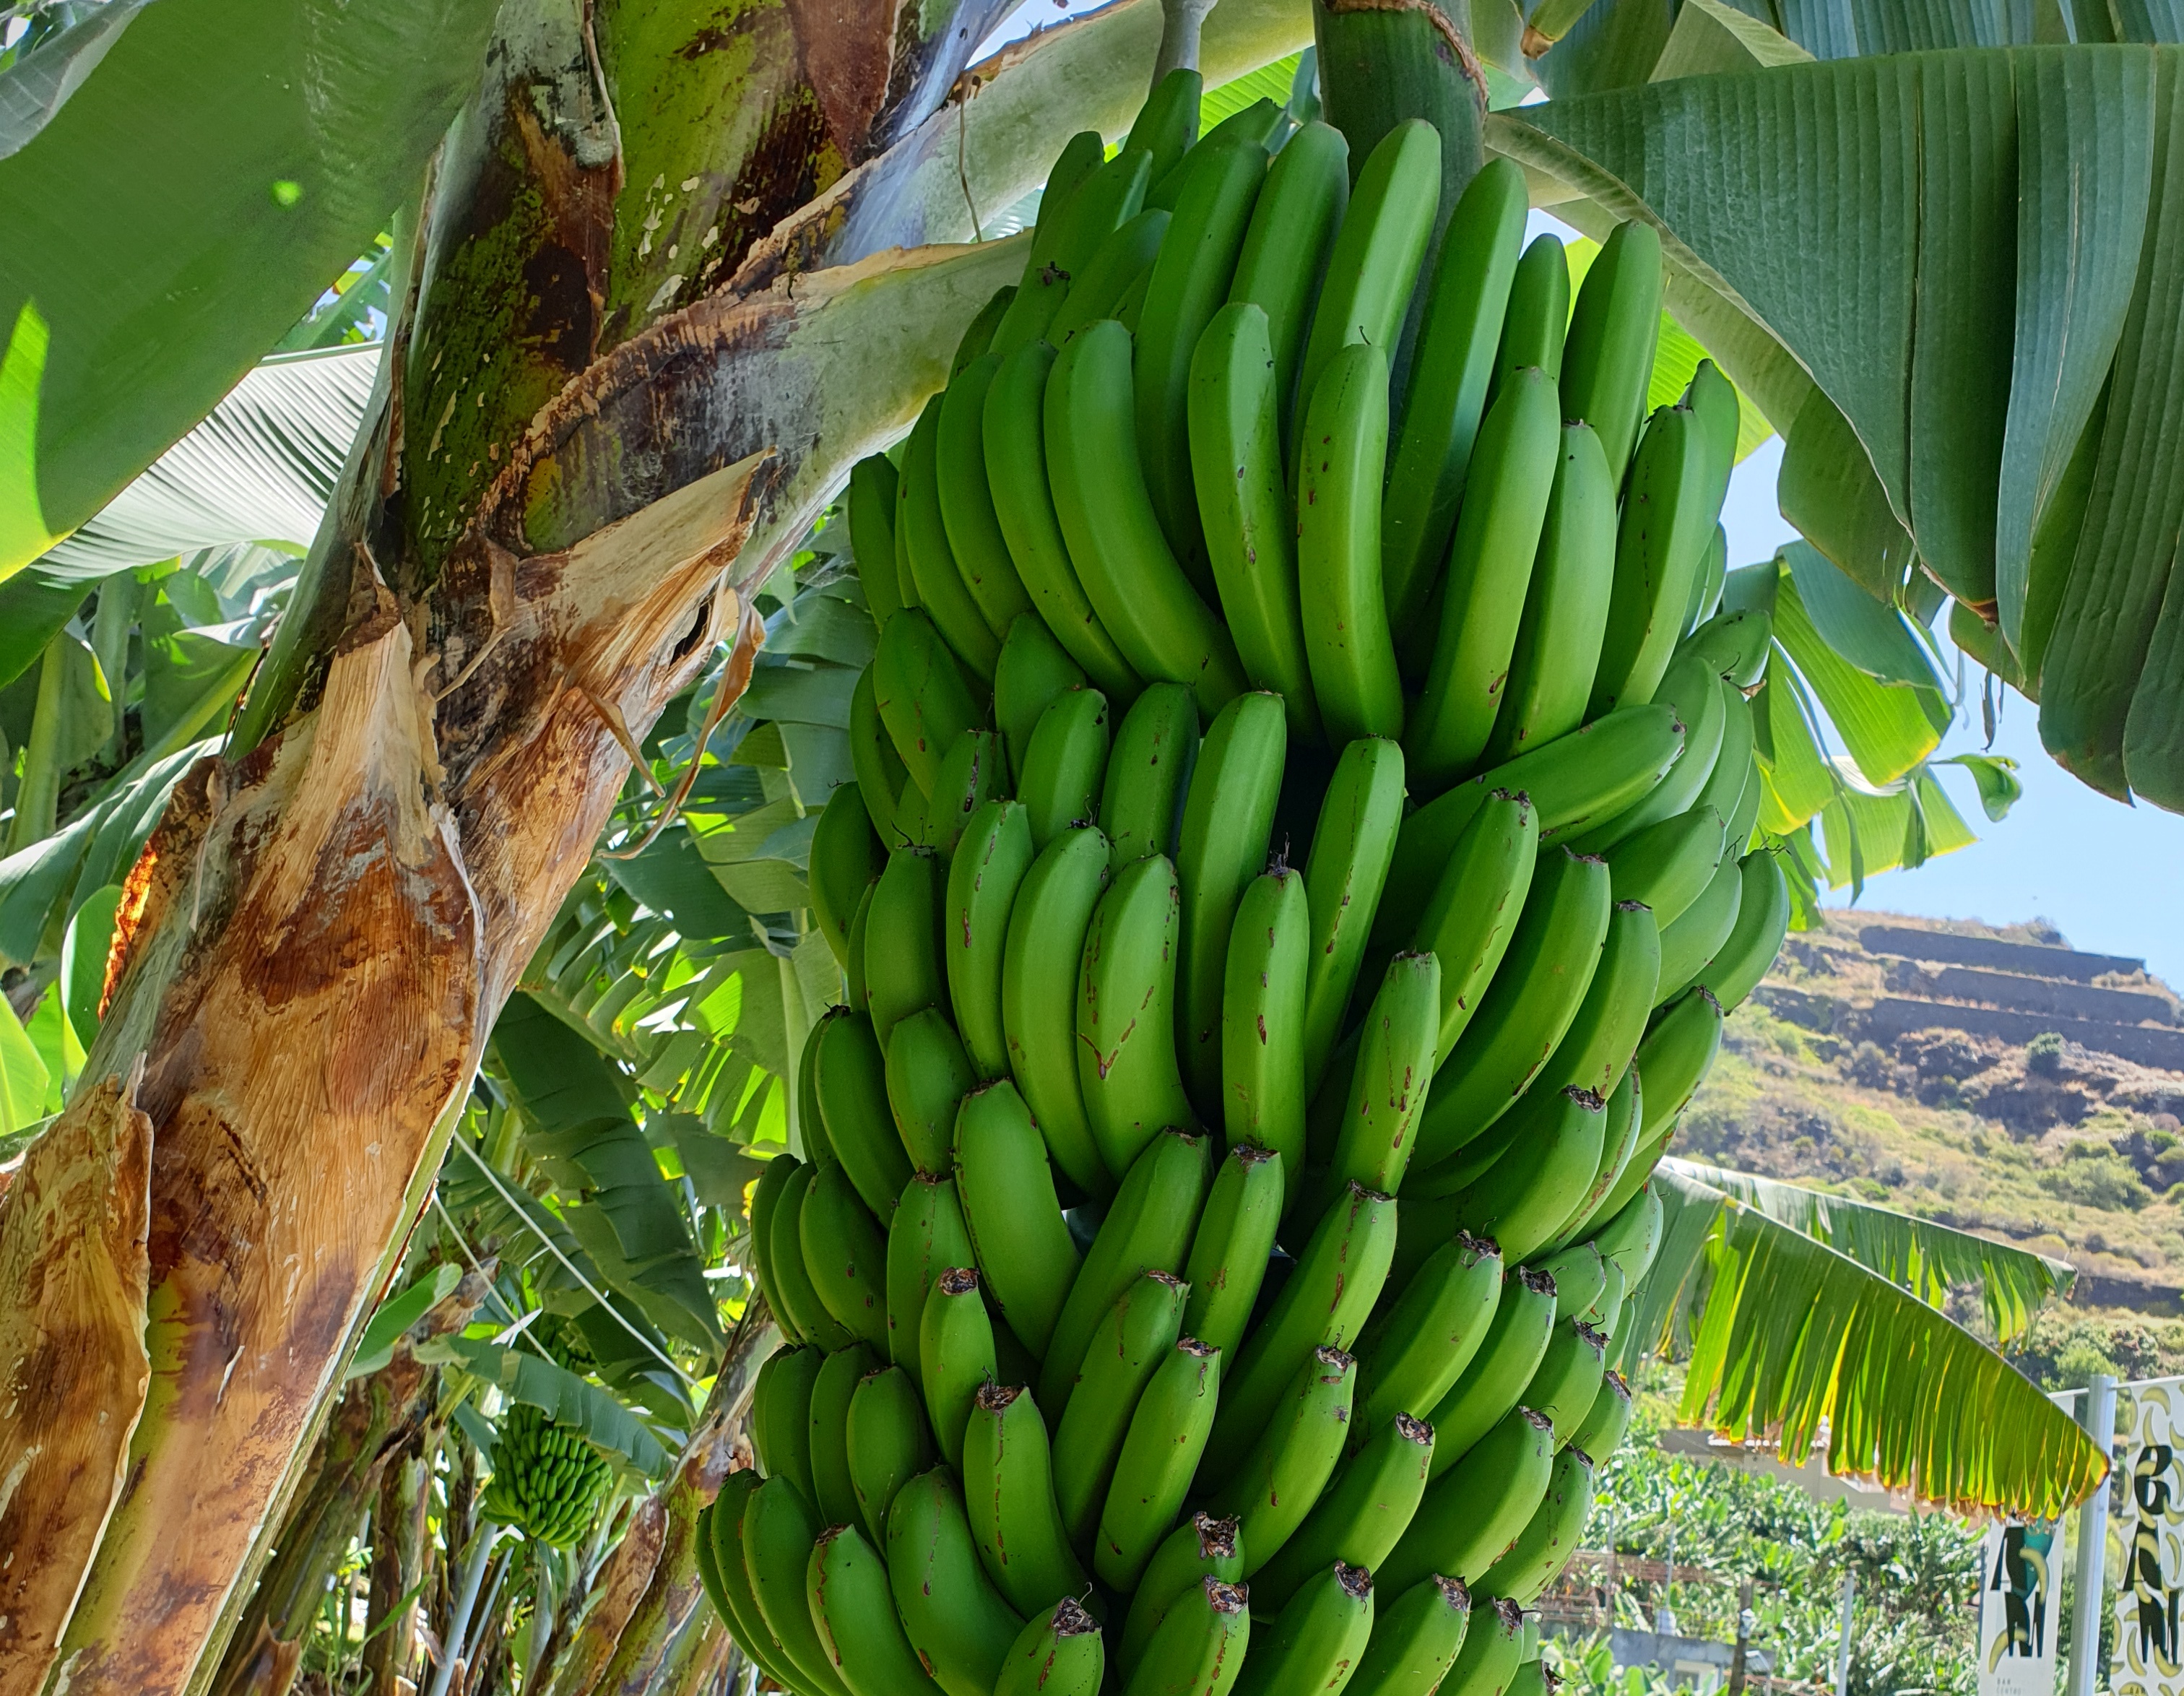
Label: Keep